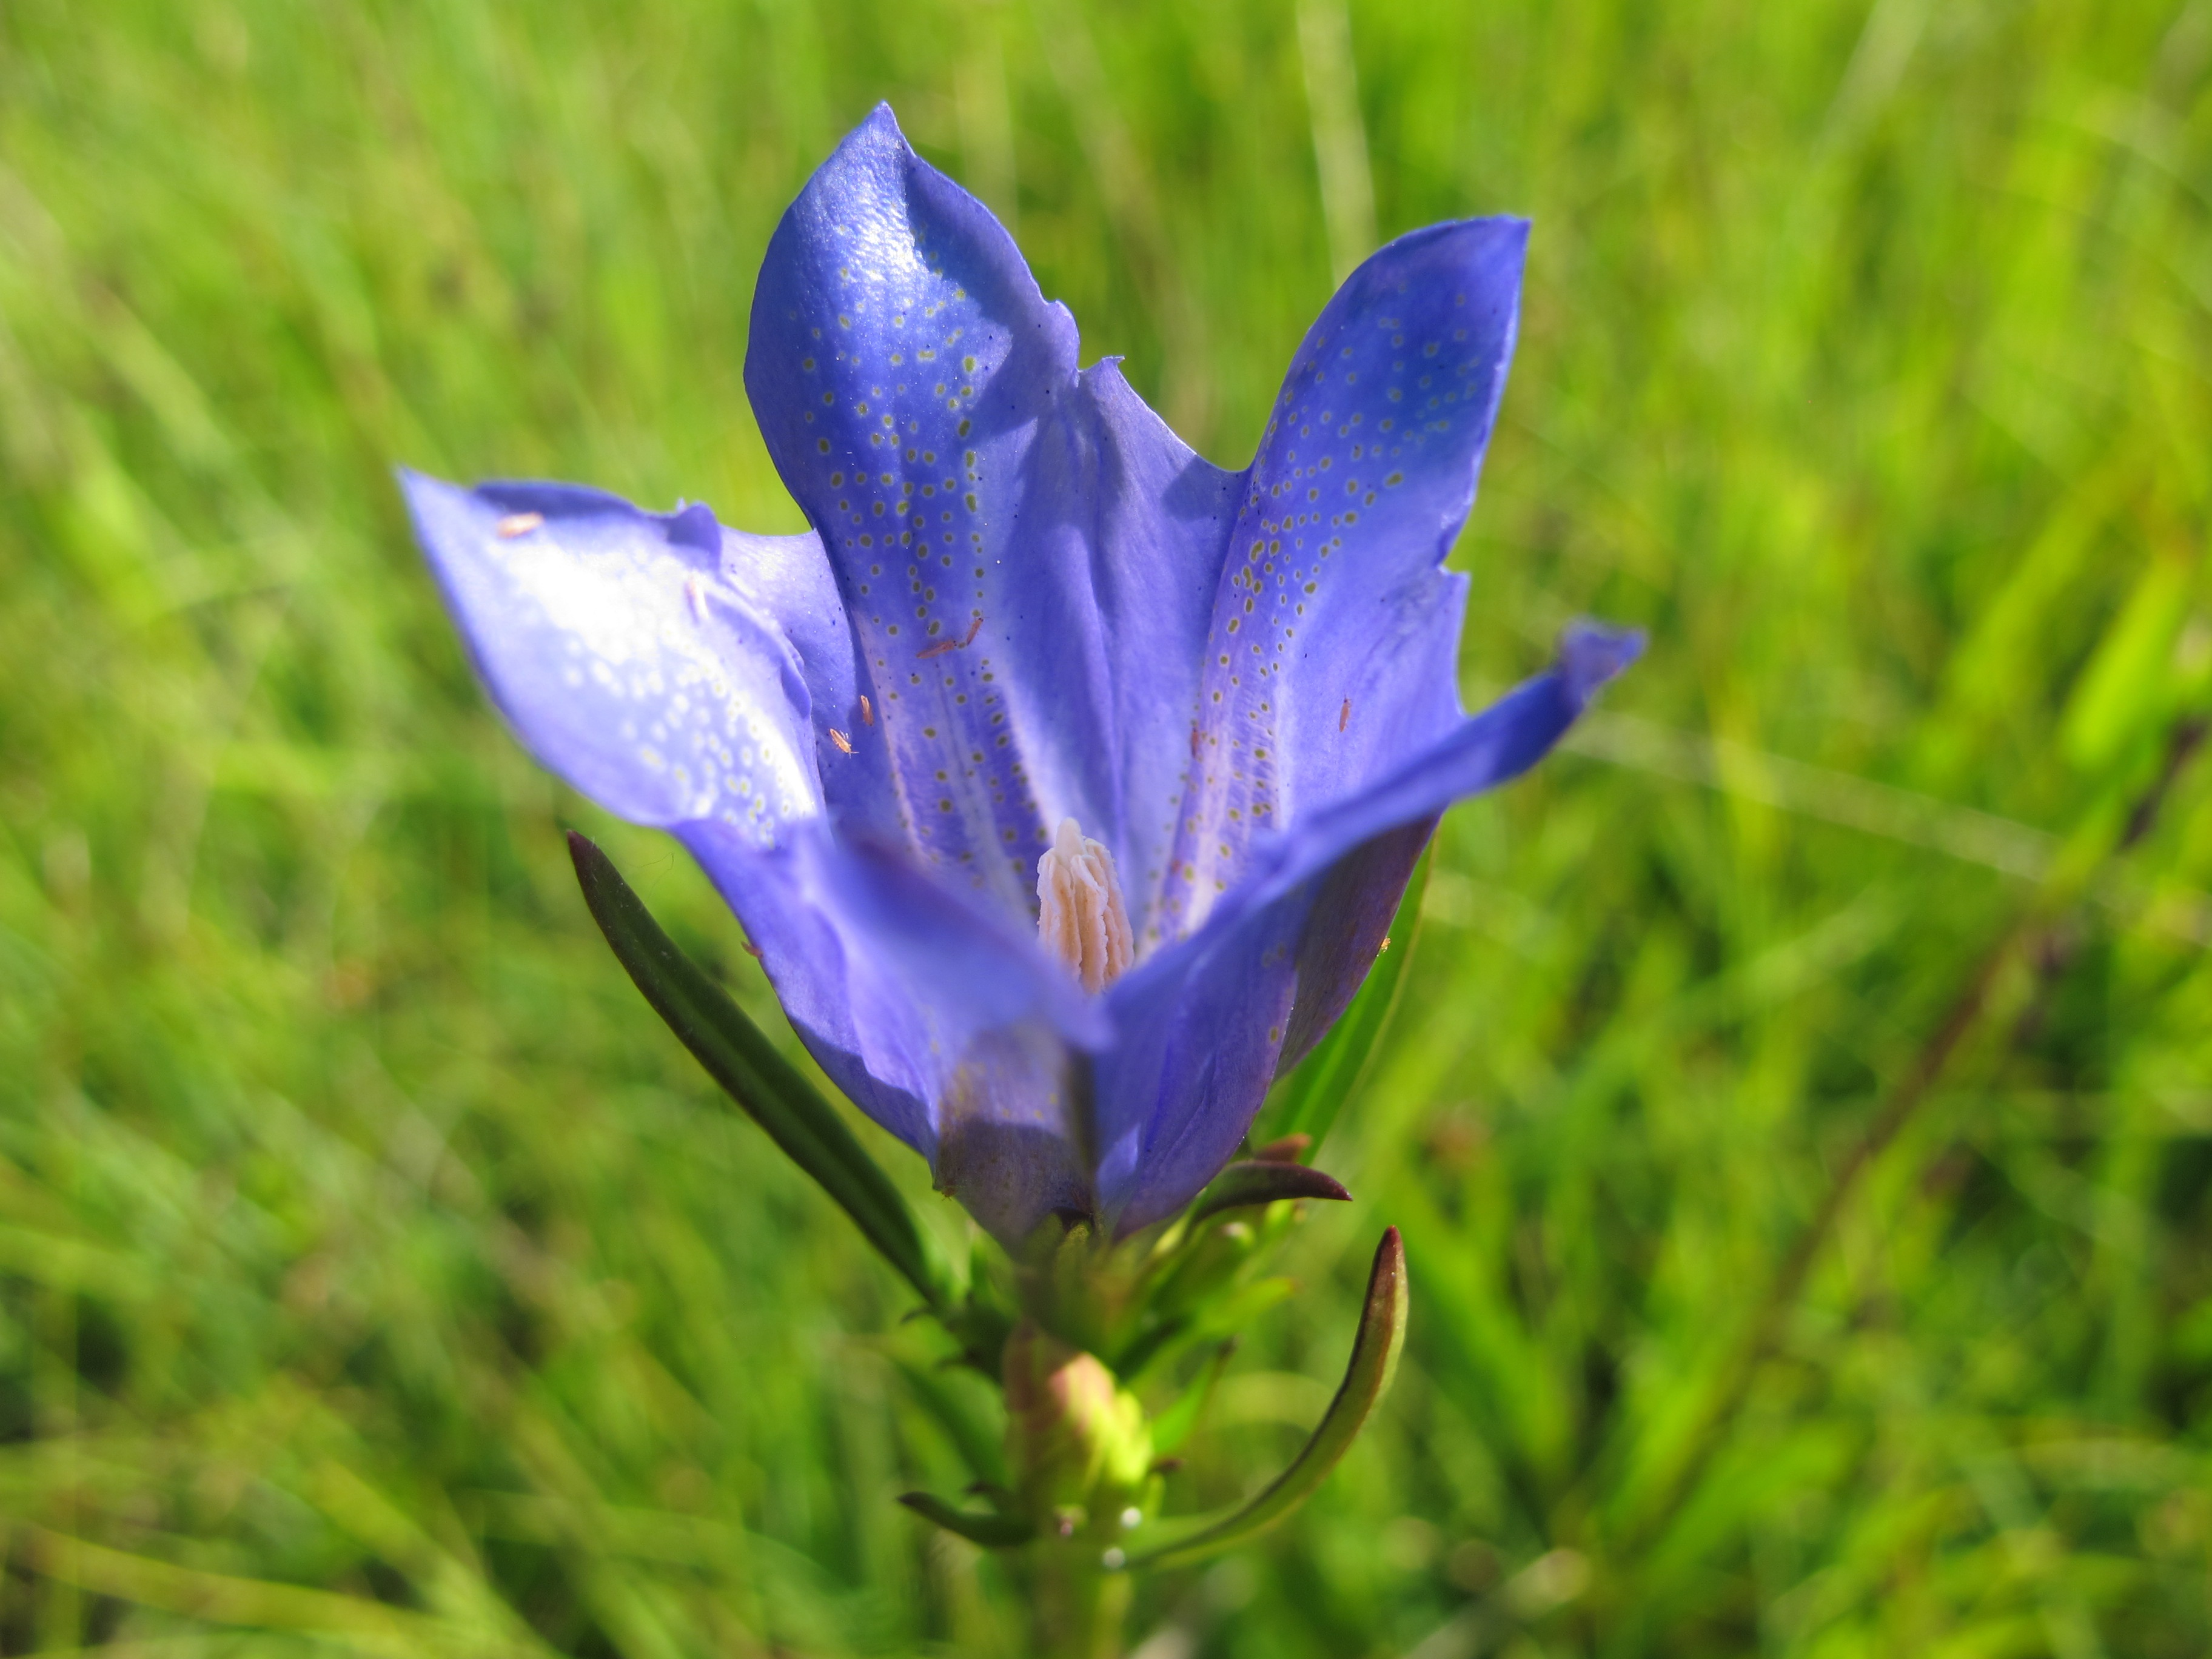
nature, blossom, plant, meadow, flower, petal, botany, flora, wildflower, crocus, gentian, macro photography, flowering plant, bellflower family, harebell, land plant, iris family